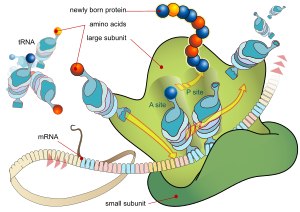
Proteinbiosyntese / Transkription
Translation
Proteinbiosyntese betegner de biokemiske processer, hvormed alle levende organismer danner deres proteiner ud fra 20 aminosyrer og koden i DNA. Processerne kan deles i to forskellige delprocesser: